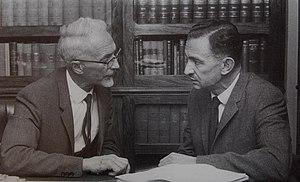
Le Parti national est un parti politique d'Afrique du Sud fondé en 1914 et dissous en 2005. Il fut connu également sous plusieurs autres appellations successives comme Parti national purifié, Parti national réunifié et enfin Nouveau Parti national.
Le Herstigte Nasionale Party van Suid-Afrika est un parti politique sud-africain d'extrême droite, né d'une scission d'avec le parti national en 1969 pour protester contre la décision du premier ministre John Vorster d'autoriser la venue de joueurs et de spectateurs Maoris à l'occasion de la tournée des All Blacks de Nouvelle-Zélande en Afrique du Sud en 1970. Le HNP s'est ensuite positionné comme un parti afrikaner radical. Réduit à un groupuscule, y compris au sein de la mouvance des partis séparatistes ou autonomiste afrikaners, il est le seul parti politique d'extrême droite issu de la période d'apartheid encore en activité aujourd'hui.